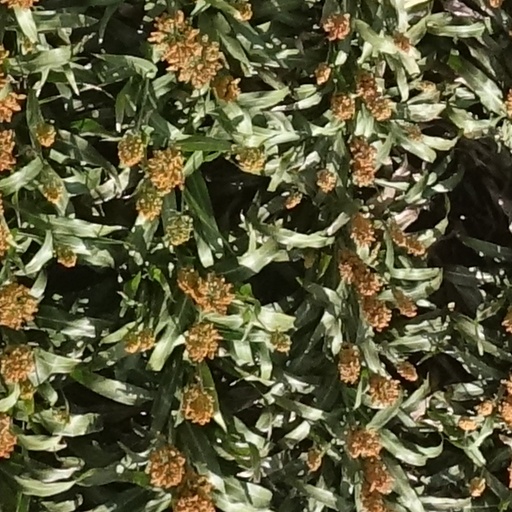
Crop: sorghum